Army of the Mughal Empire

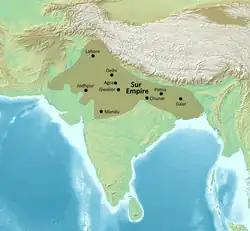

The hostility of Sher Shah towards Bengal Sultanate prompted its ruler to request aid from Humayun, who in turn mobilized a Mughal army in July 1537, and advanced to Chunar. Humayun reached the fort in November 1537 and laid siege to it. The siege would last over six months until the fort finally fell despite the attempts from Rumi Khan to make quick work of the city. Sher Shah then led a second invasion into Bengal, seizing Rohtasgarh in March 1538, which he used to situate Afghan families and loot he obtained during the war. Sher Shah followed his victory at Rohtasgarh by besieging Gauda, which fell to the Afghan forces in April 1538. With these victories, Sher Shah held his first coronation. However, Humayun did not wish to leave Bengal in the hands of a hostile state. Following this, Humayun began his march to Bengal against Sher Shah, however the march of the Mughal army would be overwhelmed from poor weather conditions, with rains causing the loss of his baggage between Patna and Monghyr. Humayun eventually reached Gauda and seized it without any opposition on 8 September 1538. Humayun remained at Gaur for months, stuck there due to the weather, as he restored order into the city.